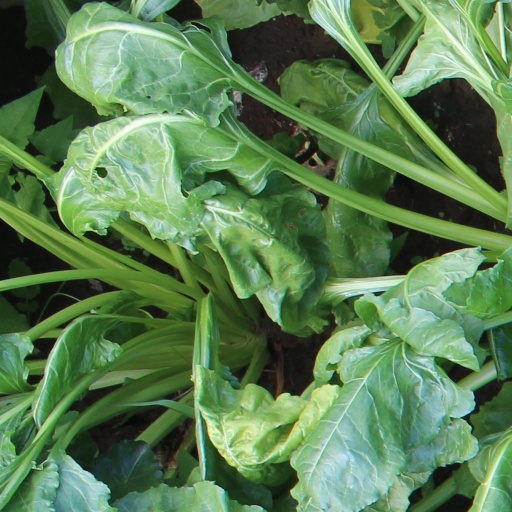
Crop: sugar beet